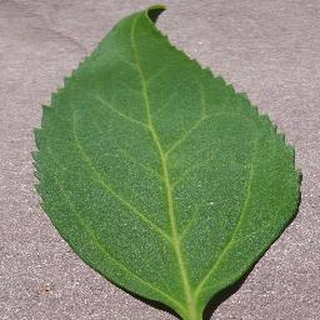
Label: healthy_cherry